Kirishima Open Air Museum

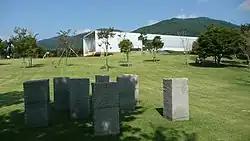

opened in Yūsui, Kagoshima Prefecture, Japan, in 2000. Located in the foothills of Mount Kirishima, at an elevation of above sea level, the Museum encompasses an area of . Works are displayed in the open air as well as in the Art Hall.